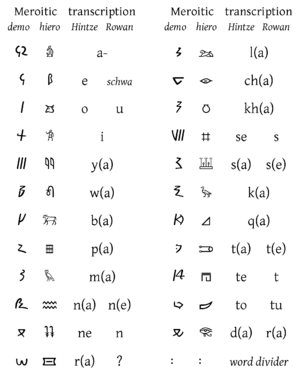
Meroë / Civilisation
Meroitisk skrift.
Meroë var grækernes og romernes navn på hovedstaden i fortidens kushiske kongerige der lå i området mellem Den Hvide Nil, Atbara og Den Blå Nil. Byen var hovedstaden i Kush i flere århundreder. Øen Meroë ligger i den moderne region Butana, et område mellem Nilen og floden Atbara, nord for Khartoum. Byen Meroë lå ved yderkanten af Butana, og der var to andre meroitiske byer i Butana; Musawwarat es-Sufra, og Naqa. Stedet hvor byen Meroë lå, er markeret af mere end to hundrede nubiske pyramider med specielle proportioner i tre grupper, mange af pyramiderne er i dag ruiner.